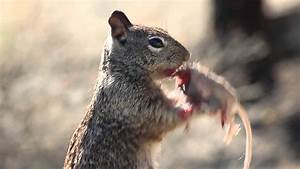
Label: squirrel